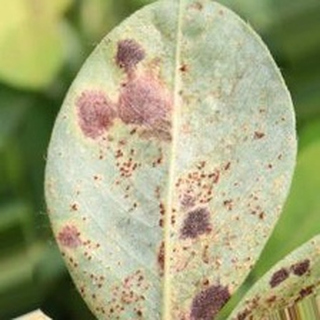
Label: groundnut_rust